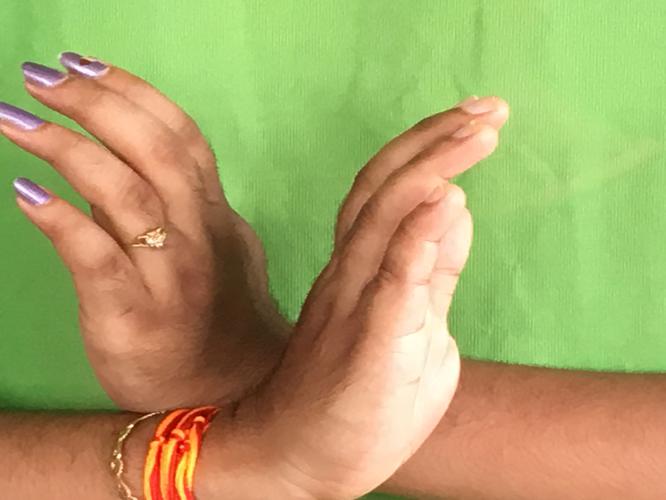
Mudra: Nagabandha
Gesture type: double_hand